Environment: real
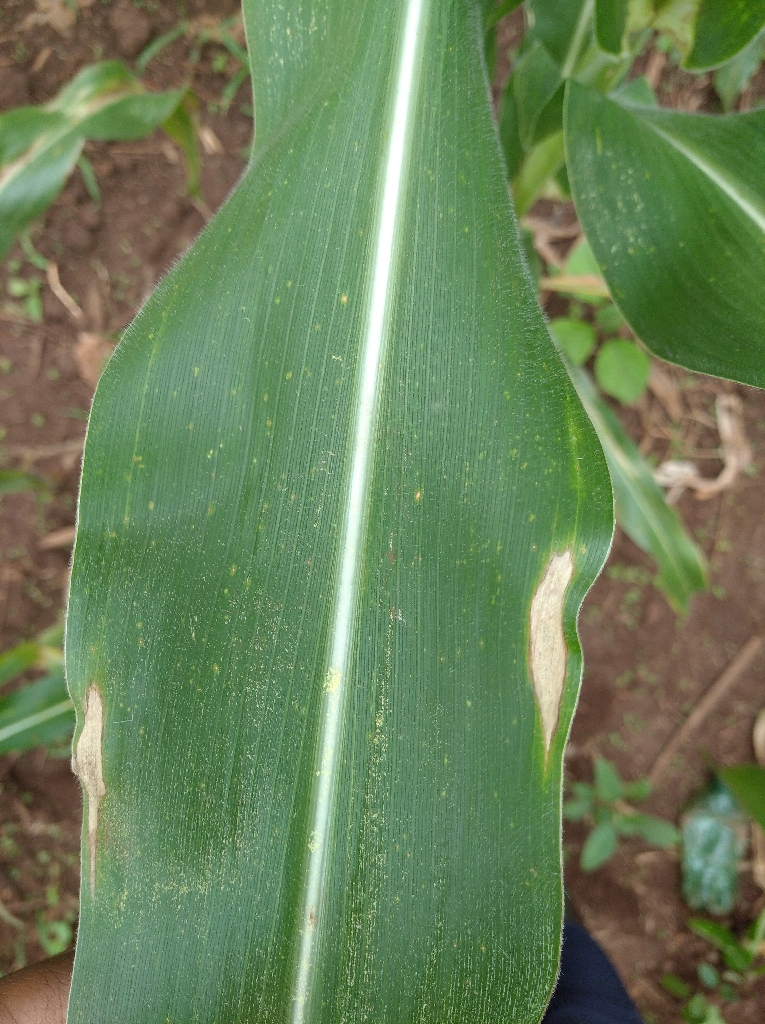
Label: northern_corn_leaf_blight